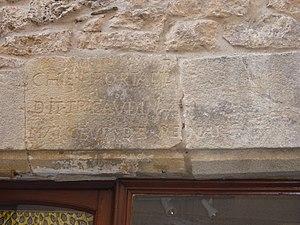
Meyrueis est une commune française située dans le département de la Lozère, en région Occitanie. Meyrueis est la commune la plus méridionale du département. Avant le 1ᵉʳ juillet 2017, elle était aussi la commune la plus vaste de la Lozère.